1938 Memorial Cup

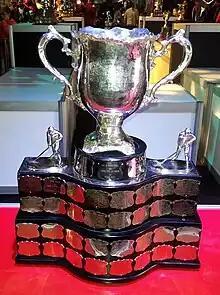
Silver bowl trophy with two large handles, mounted on a wide black plinth engraved with team names on silver plates.

The 1938 Memorial Cup final was the 20th junior ice hockey championship of the Canadian Amateur Hockey Association. The George Richardson Memorial Trophy champions Oshawa Generals of the Ontario Hockey Association in Eastern Canada competed against the Abbott Cup champions St. Boniface Seals of the Manitoba Junior Hockey League in Western Canada. In a best-of-five series, held at Maple Leaf Gardens in Toronto, Ontario, St. Boniface won their 1st Memorial Cup, defeating Oshawa 3 games to 2.